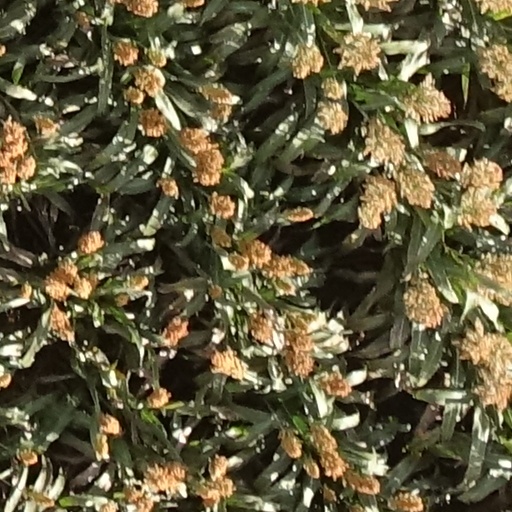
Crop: sorghum